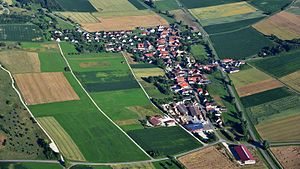
Ederheim / Geografi
Luftfoto af Hürnheim, (2016)
Ederheim er en kommune i Landkreis Donau-Ries i Regierungsbezirk Schwaben i den tyske delstat Bayern.